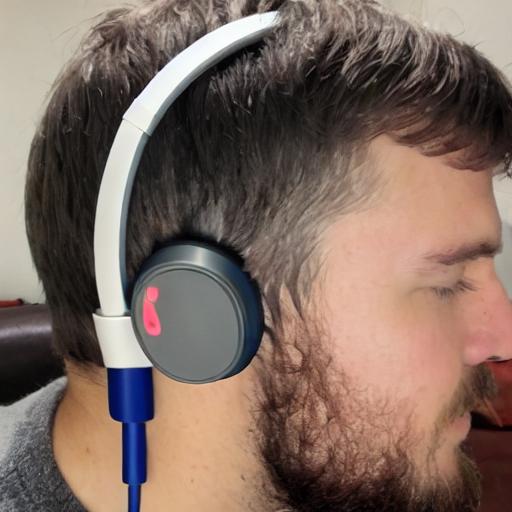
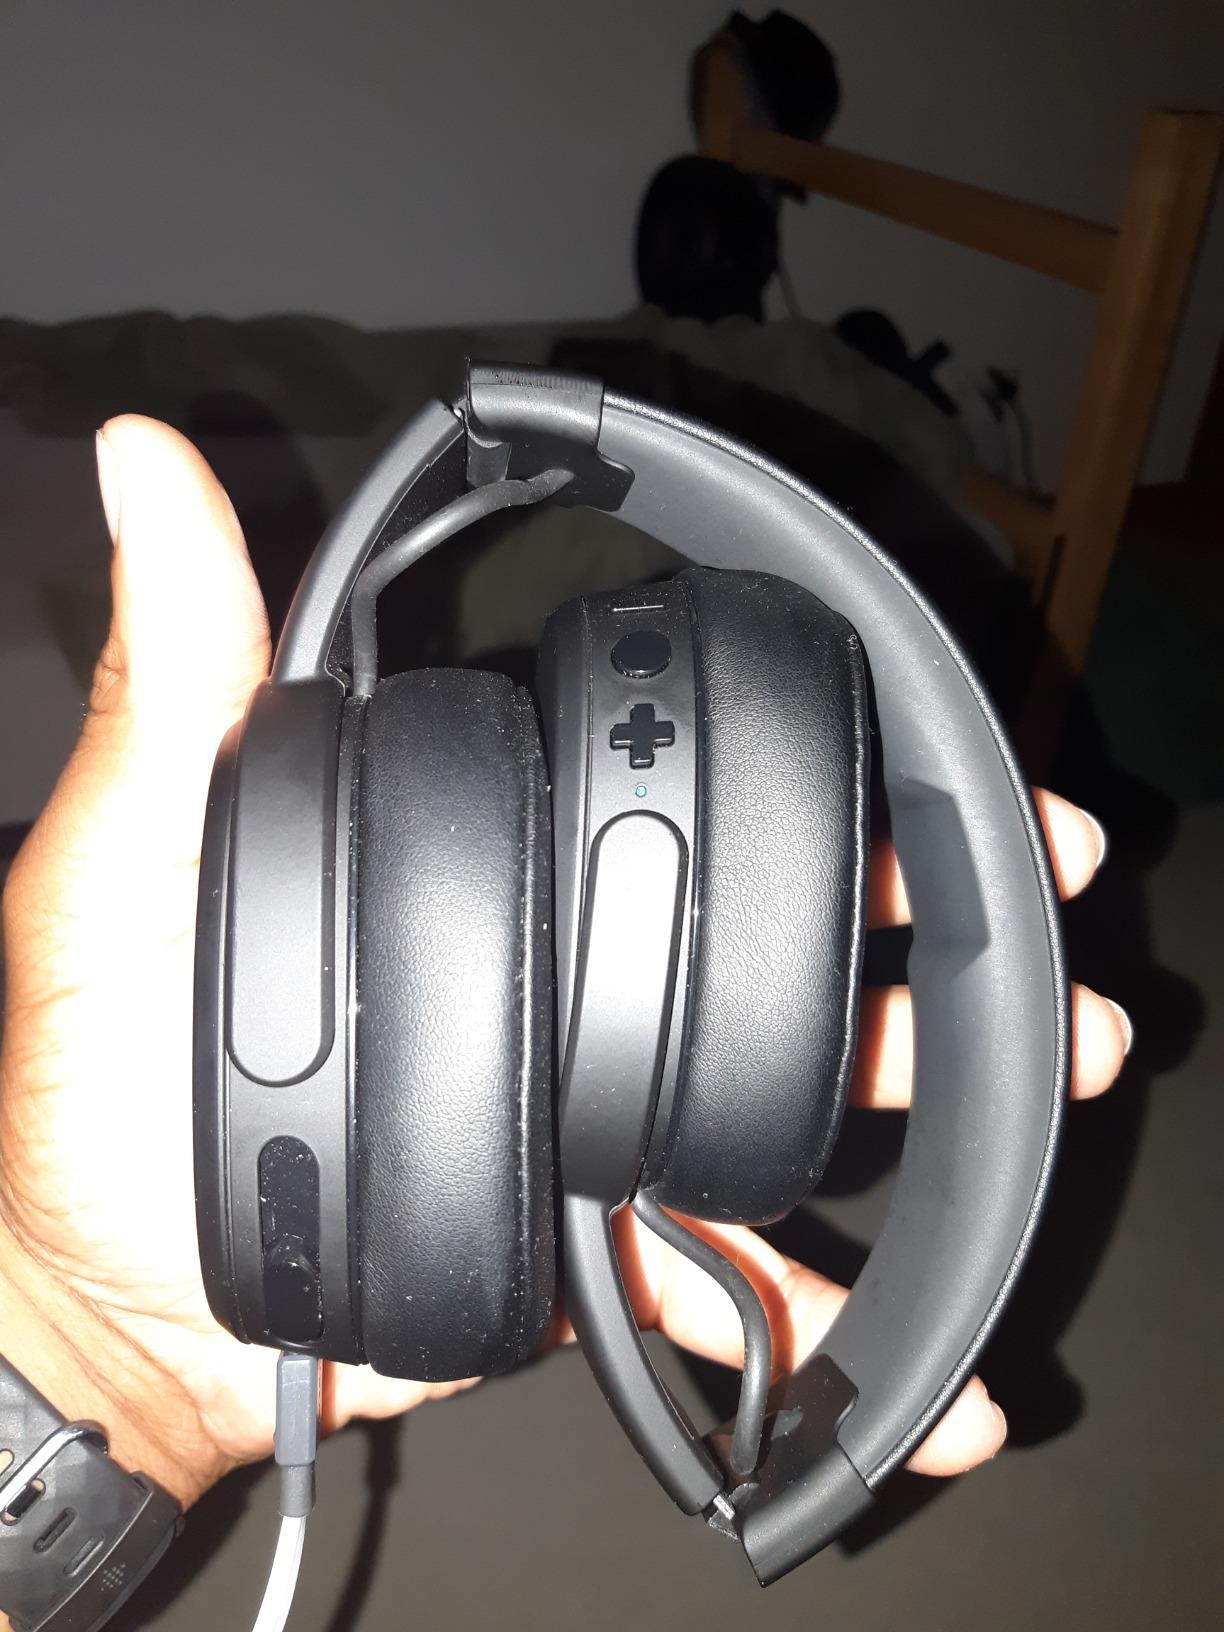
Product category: headphones
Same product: no